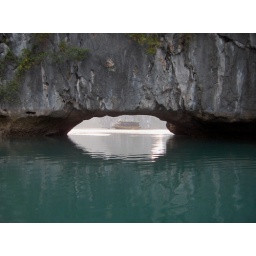
A view of our boat through a rock tunnel as Mike and I paddled around in our kayak.